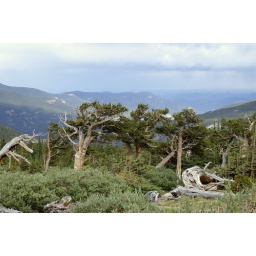
some pine trees on Mt. Evans near timberline. Many are over 1500 years old.